Memphis Street Academy

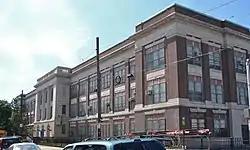
John Paul Jones Junior High School, September 2010

The Memphis Street Academy Charter School at J.P. Jones is a charter school that is located in the Port Richmond neighborhood of Philadelphia, Pennsylvania.